Glen Johnson

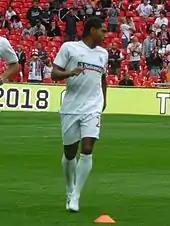
Johnson warming up for England in 2009

During his time with the England under-21s, Johnson was handed his full England debut on 18 November 2003 against Denmark, coming on as a substitute for the injured Gary Neville after 16 minutes.